Mildred Waltrip

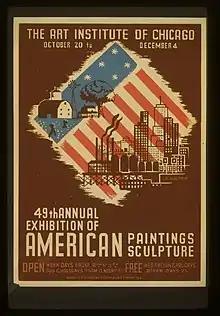
Works Progress Administration commissioned poster by Mildred Waltrip, c. 1936–1938.

Waltrip took part in the Works Progress Administration's art program, completing the murals "World Map and People" and "American Characters" in 1938 at the Hatch Elementary School in Oak Park, Chicago. In 1995, the murals were removed, as they portrayed Africans stereotypically, "carrying spears, wearing loincloths and sporting prominent red lips," according to a Chicago Tribune article by Joanne von Alroth. The removed murals were placed in storage.